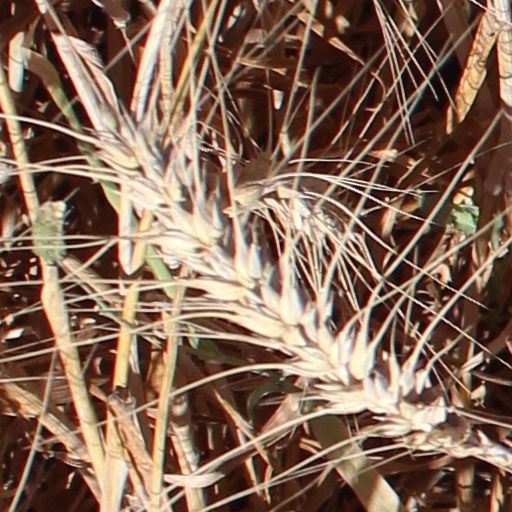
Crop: wheat